Moscow Urban Renewal Initiative

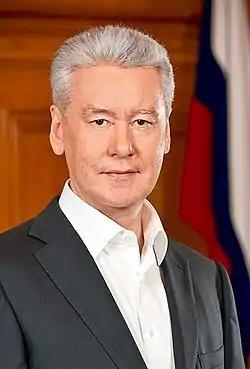
Moscow Mayor Sergei Sobyanin who is overseeing the Initiative and other quality of life projects in Moscow

The issue of continuing the demolition of the deteriorating panel housing stock was again raised in February 2017 at a meeting of the Council of Moscow Municipalities with the participation of Sergei Sobyanin. On February 13, deputies of the Moscow City Duma discussed the need for a new program, including a series previously recognized as "unbearable", and on February 17, members of the Public Chamber of the City of Moscow addressed the mayor with this proposal. At a meeting with Sergei Sobyanin on February 21, 2017, Vladimir Putin instructed the Moscow mayor to continue the resettlement of five-story buildings. Sobyanin highlighted to Putin at that time that the city budget allowed the city to start a new program and lamented the difficulties that the city authorities encountered in the early implementation of Luzhkov's program. The mayor noted that the current civil and urban planning legislation limited the possibility of resettlement of structures not at urgent risk of collapse and asked the president to assist in changing the regulatory framework.